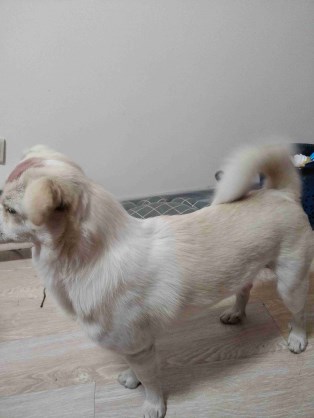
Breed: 3336-n000121-chinese_rural_dog